Jurong

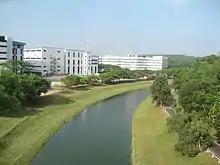
A stretch of Sungei Ulu Pandan in Clementi, the western branch of Sungei Pandan

Today, most of what is left of the original pristine Jurong is restricted to the areas around the Pandan Reservoir and Sungei Pandan. Little traces of the dipterocarp forest still remain. The mangrove swamps today are now just a fraction of its former self, located at the mouth of Sungei Pandan. The untouched mangrove fringes still hold the last remnants of wildlife in Jurong. It is because of this that area remains a hotspot for nature enthusiasts and bird watchers to this day.